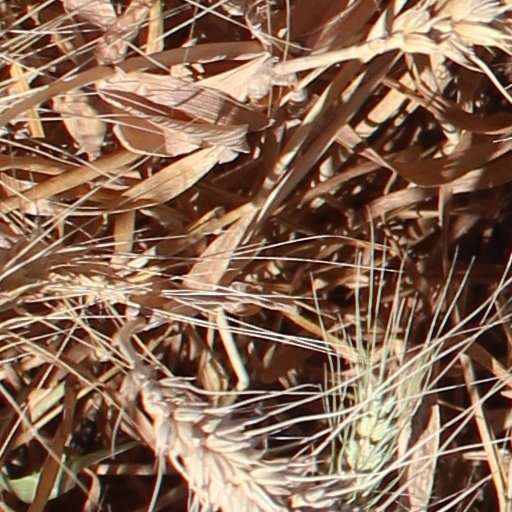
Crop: wheat